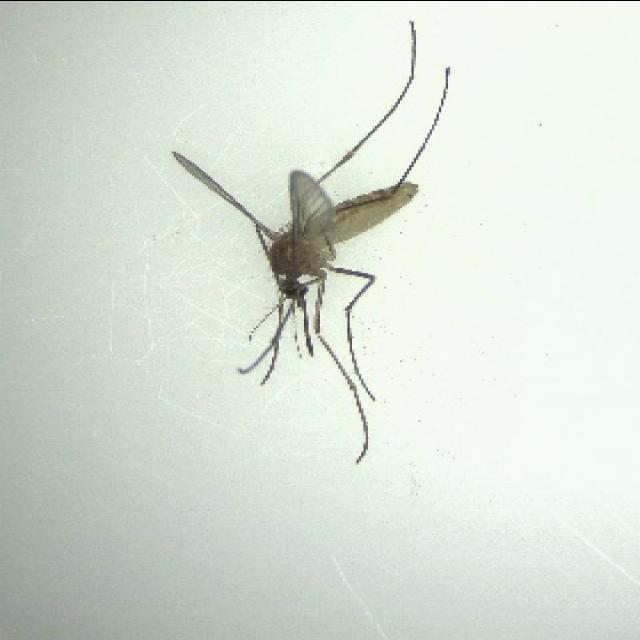
Species: culex_pipiens